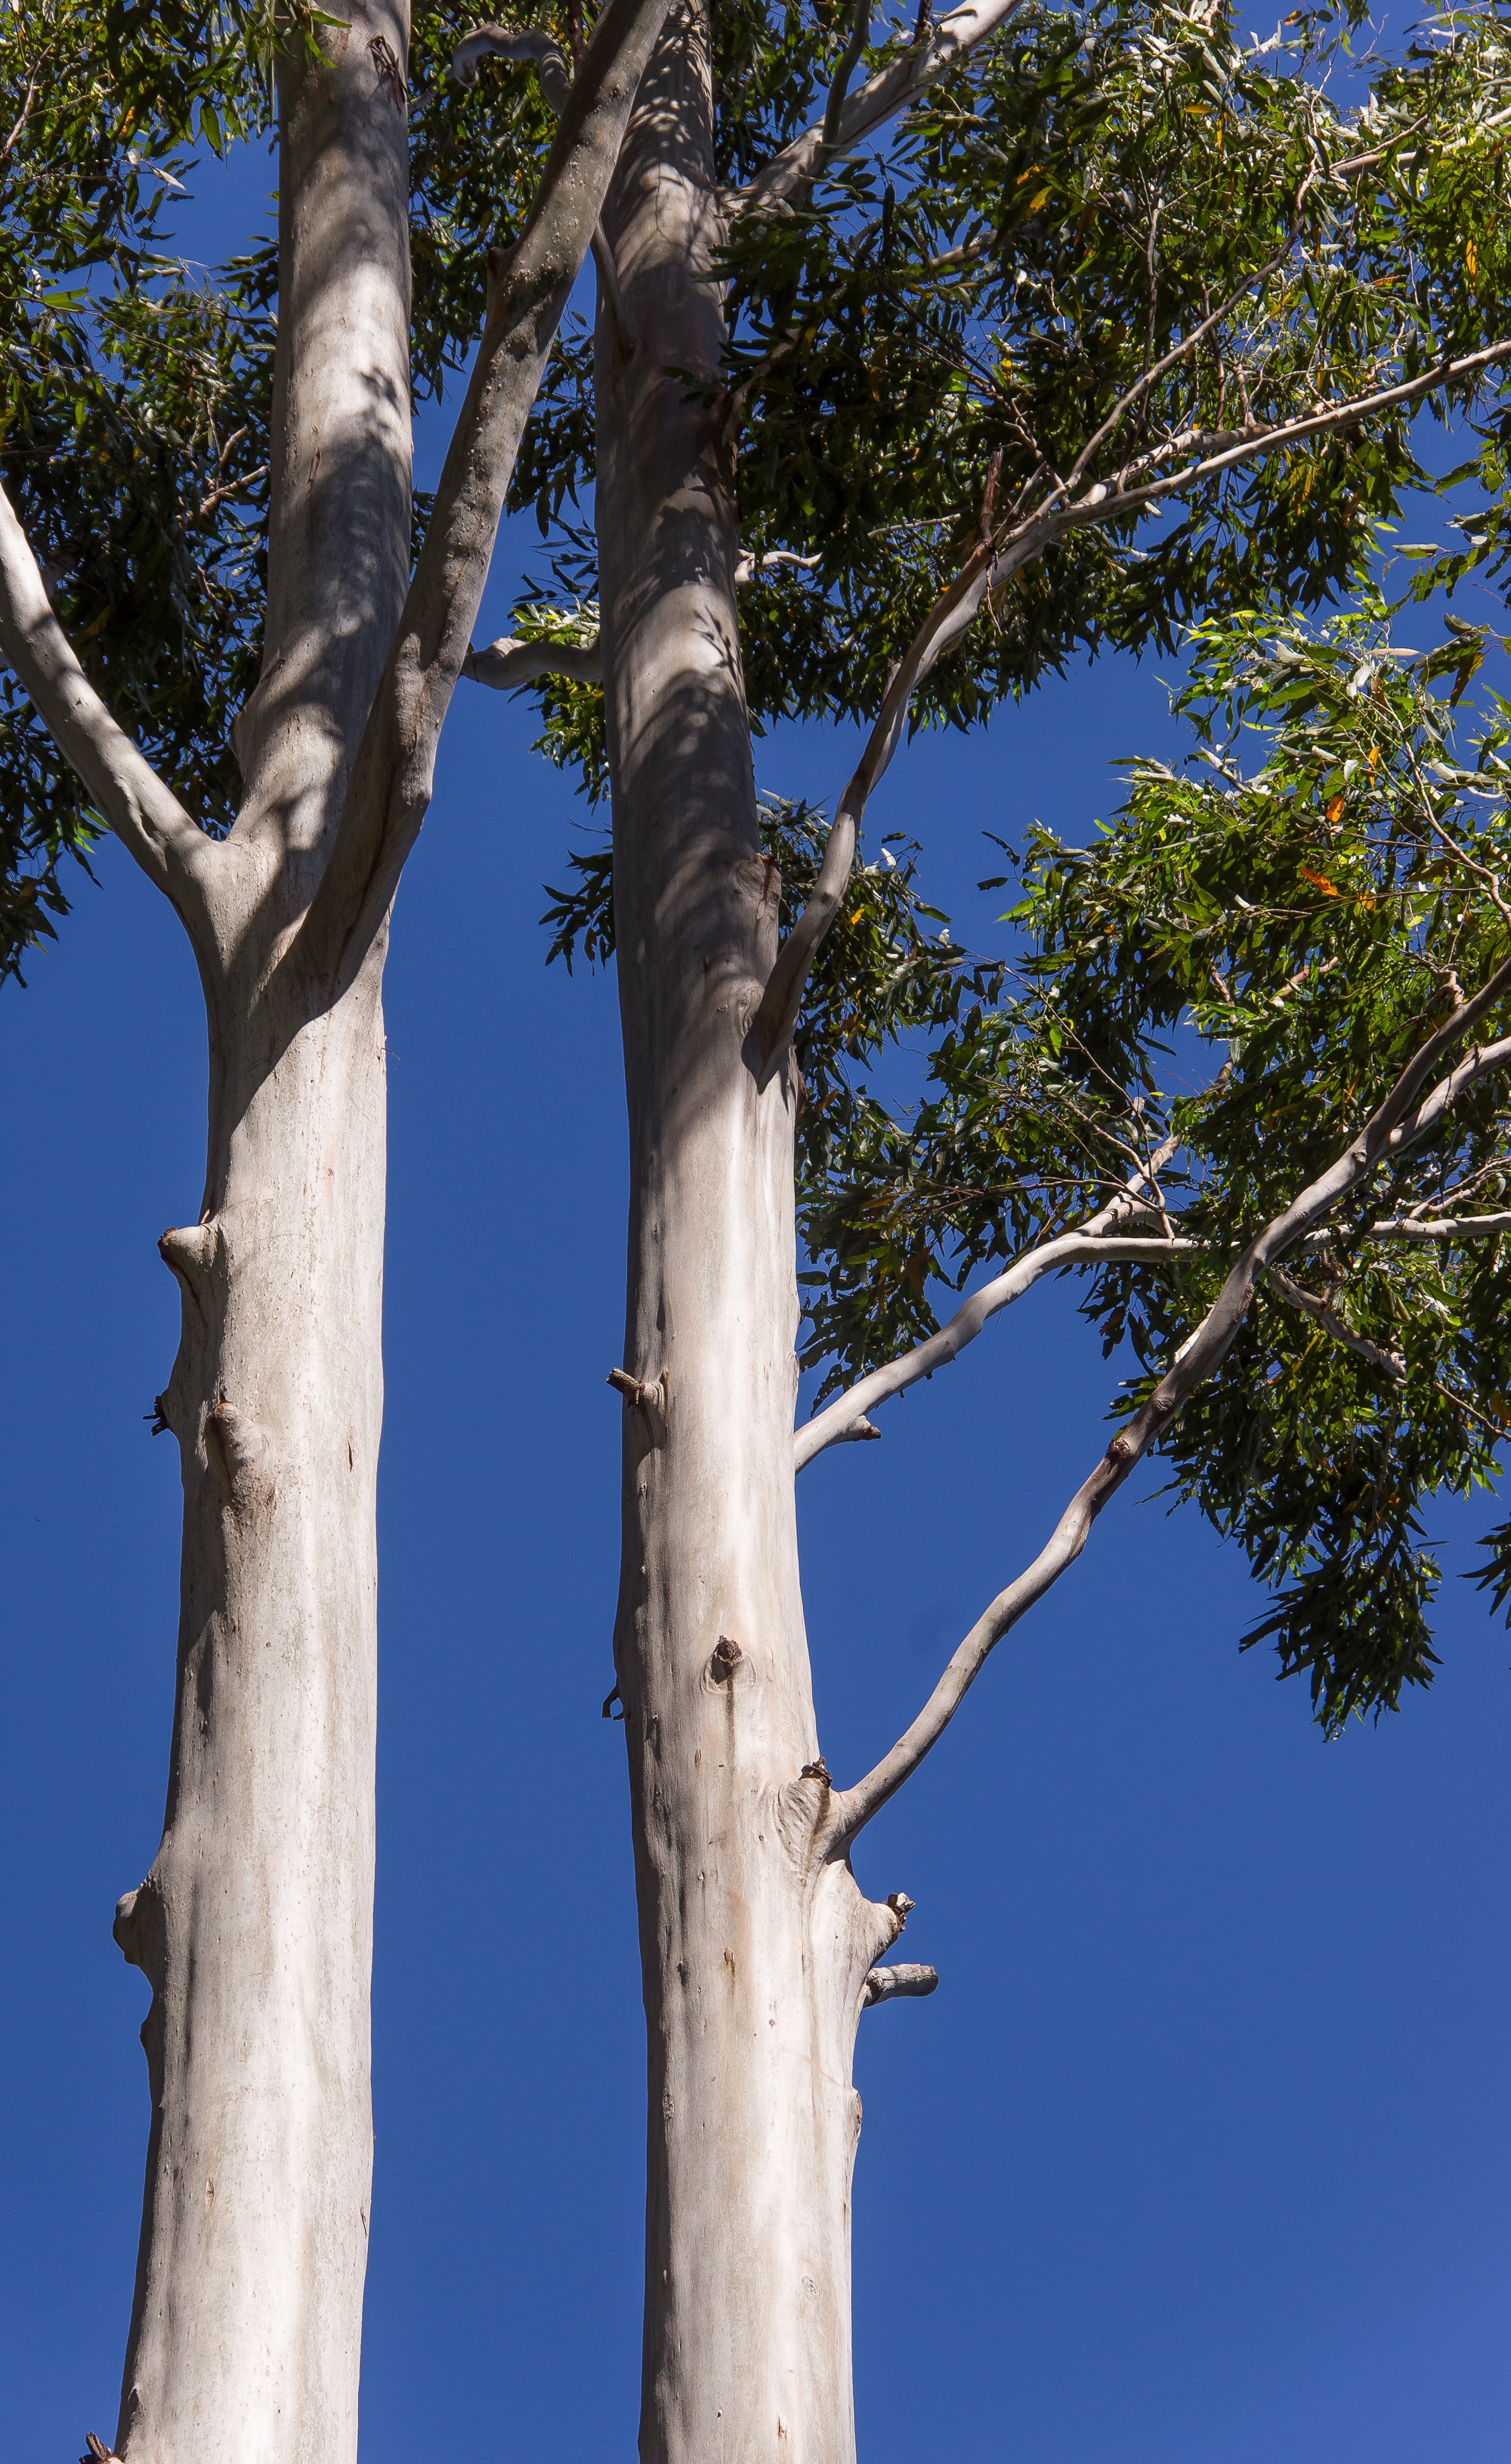
tree, forest, branch, plant, leaf, flower, trunk, spring, green, birch, botany, blue, blue sky, trees, australia, native, silver, queensland, flowering plant, rain forest, sub tropical, eucalypts, plant stem, woody plant, land plant, gum trees